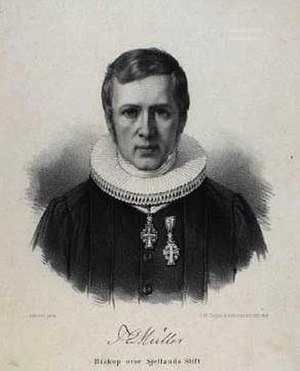
Peter Erasmus Müller (biskop)
Peter Erasmus Müller var en dansk historiker, sprogmand og biskop over Sjælland fra 1830 til sin død. Han var søn af konferensråd Frederik Adam Müller, bror til Adam Gottlob Müller og far til Adam, Ludvig og Otto Müller.